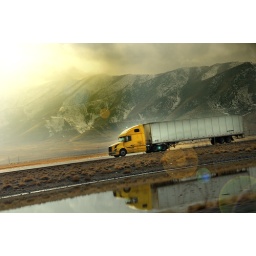
yellow semi truck reflected in water